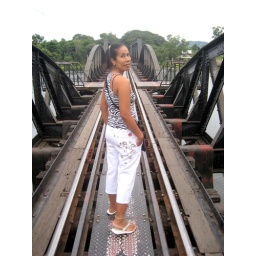
bridge over the river Kwai (people)